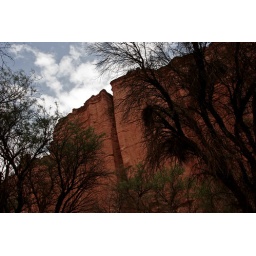
Ancient trees and the astounding 140m walls of Talampaya deep in the heart of Argentina's La Rioja province.